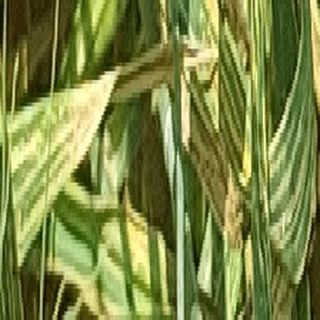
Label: wheat_yellow_rust